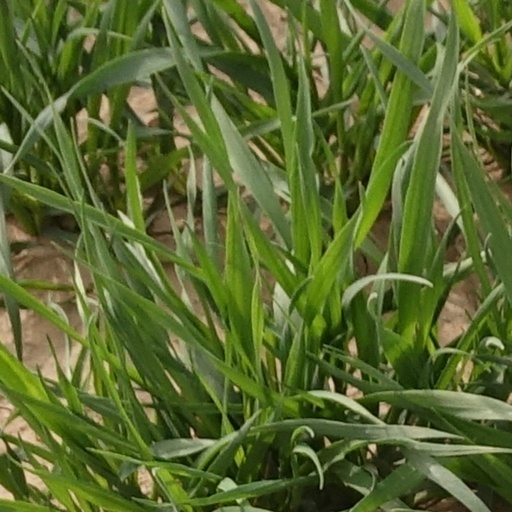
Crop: wheat